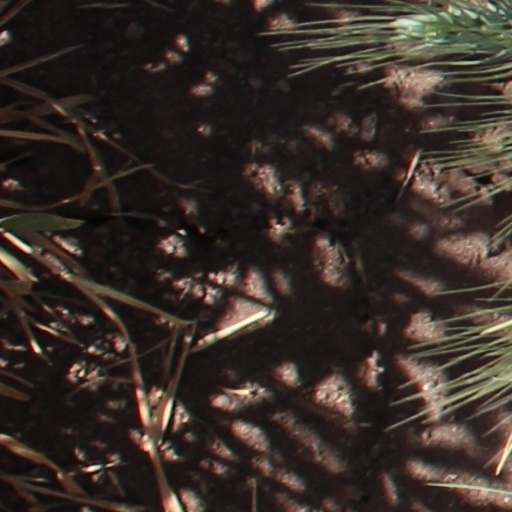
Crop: wheat